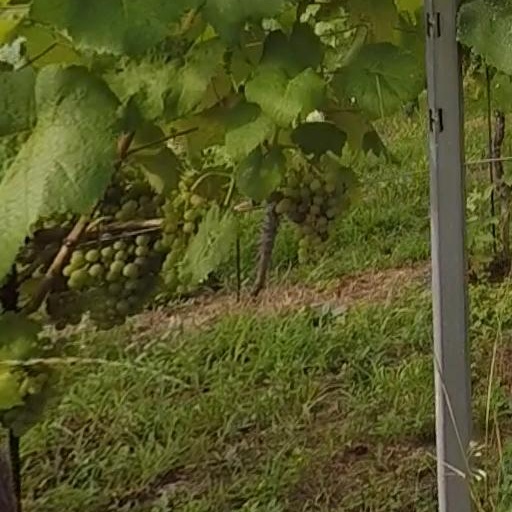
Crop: grape